Aleijadinho

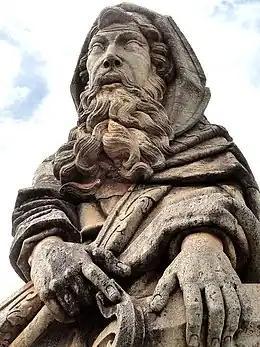
Detail of prophet "Isaiah"

After a period of relative obscurity after his death, even though it was commented on by several travelers and scholars of the first half of the 19th century such as Auguste de Saint-Hilaire and Richard Burton, sometimes in an unflattering way, Aleijadinho returned to scene with the pioneering biography of Bretas in 1858, already mentioned. Emperor Pedro II was an admirer of his work. But it was later that his name returned with force to the aesthetic and historical discussion, with the research of Afonso Celso and Mário de Andrade in the beginning of the 20th century, allied to the new prestige that the Minas Gerais Baroque enjoyed among the government, a prestige that led to the creation of the Inspectorate of National Monuments, IPHAN's predecessor, in 1933. For the modernists in Mário's group, who were engaged in a process of creating a new concept of national identity, knowing Aleijadinho's work was like an inspiring revelation, being accompanied by some illustrious French-speaking theorists, in a period when the Baroque style was very discredited among the intelligentsia in Europe but in Brazil it had become the subject of the moment. Admired, Blaise Cendrars intended to write a book about him, but that ended up not materializing. However, the studies were expanded in the following years by, among many others, Roger Bastide, Rodrigo Melo Franco de Andrade, Gilberto Freyre, Germain Bazin and also by IPHAN technicians, and since then they have expanded even more to address a wide variety of topics about the artist's life and work, generally stating the superlative importance of his contribution. Lúcio Costa maintained a divided position; denied him talent as an architect, and rejected his work in this field as inferior, of a decorative level only, and ironized his person too, calling him "tragic repressed", even though at another time he praised him as "the most high individualized expression of Portuguese art of its time".